Quo Vadis (video game)

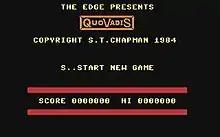
Title screen

Quo Vadis is an action-adventure game designed by Steven T. Chapman for the Commodore 64 and released by The Edge in 1984.